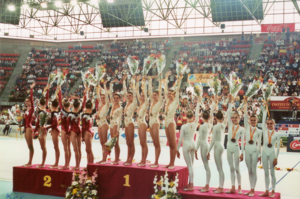
Les XXIIᵉ championnats du monde de gymnastique rythmique se sont tenus à Séville en Espagne du 6 au 10 mai 1998. Durant cette édition, il n'y a pas eu de concours individuel ni par équipe.